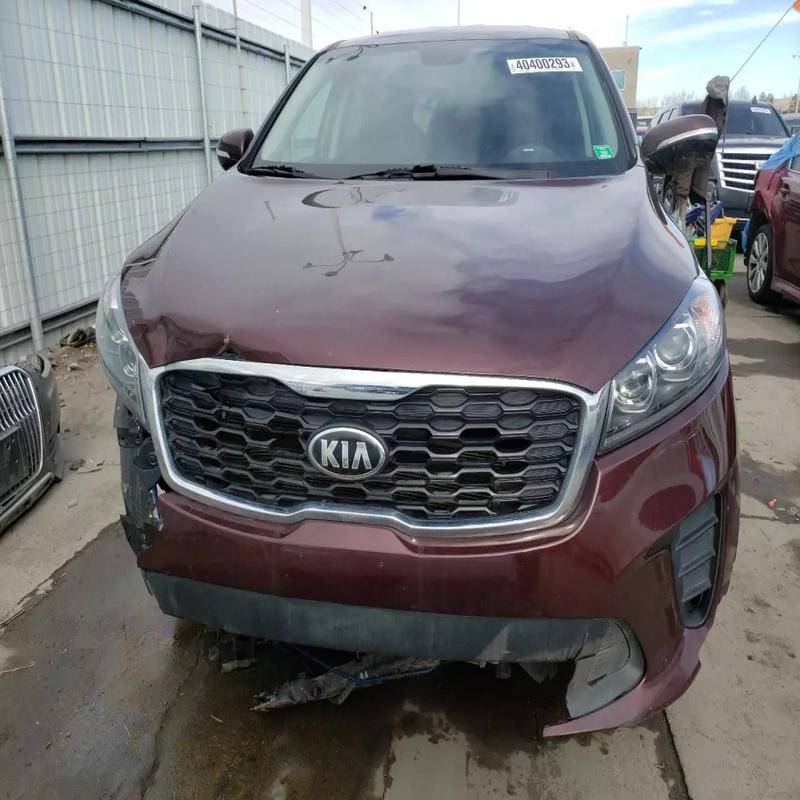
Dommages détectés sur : plaque d'immatriculation avant, pare-choc avant, capot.
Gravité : majeur